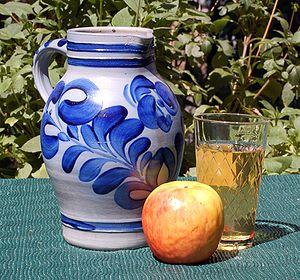
Le cidre est une boisson alcoolisée titrant généralement entre 2 % vol. et 8 % vol. d'alcool, obtenue à partir de la fermentation du jus de pomme. Chez les producteurs, l'adjectif cidricole fait référence aussi bien à la boisson fermentée à base de pomme qu'à base de poire. Le cidre se fabrique partout où l’on trouve des pommiers qui donnent des pommes à cidre. On distingue le « cidre de table » et le « cidre bouché », de qualité supérieure. La consommation de cette boisson a connu un apogée en Espagne à la fin du XIVᵉ siècle, dépassant celle de la bière. Au début du XXIᵉ siècle, c'est une boisson traditionnelle plutôt saisonnière et régionale, mais des efforts de marketing tendent à promouvoir de nouveaux cidres aromatisés, notamment à destination des jeunes.